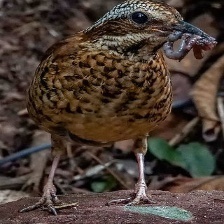
Species: EARED PITA
Scientific name: HYDRORNIS PHAYREI